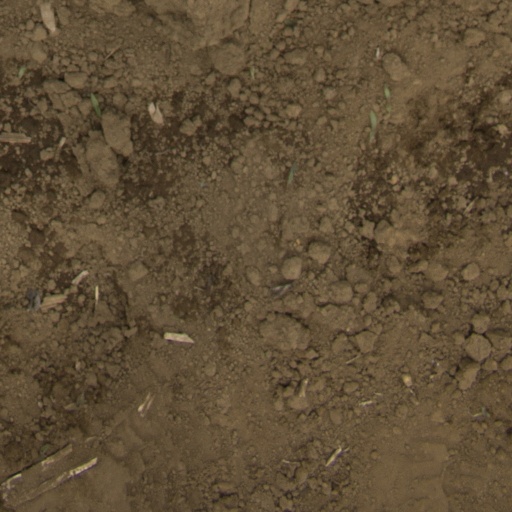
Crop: Jerusalem artichoke